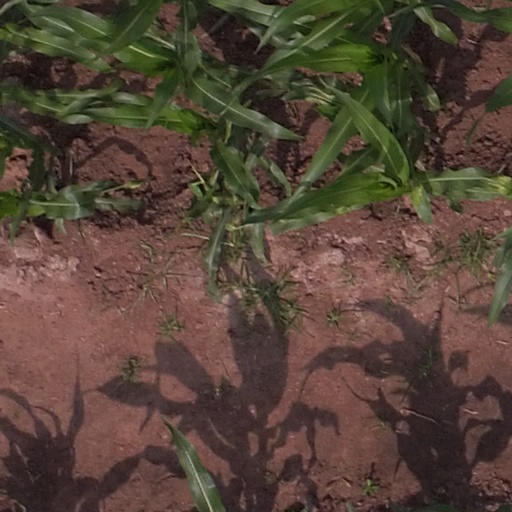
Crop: maize; corn